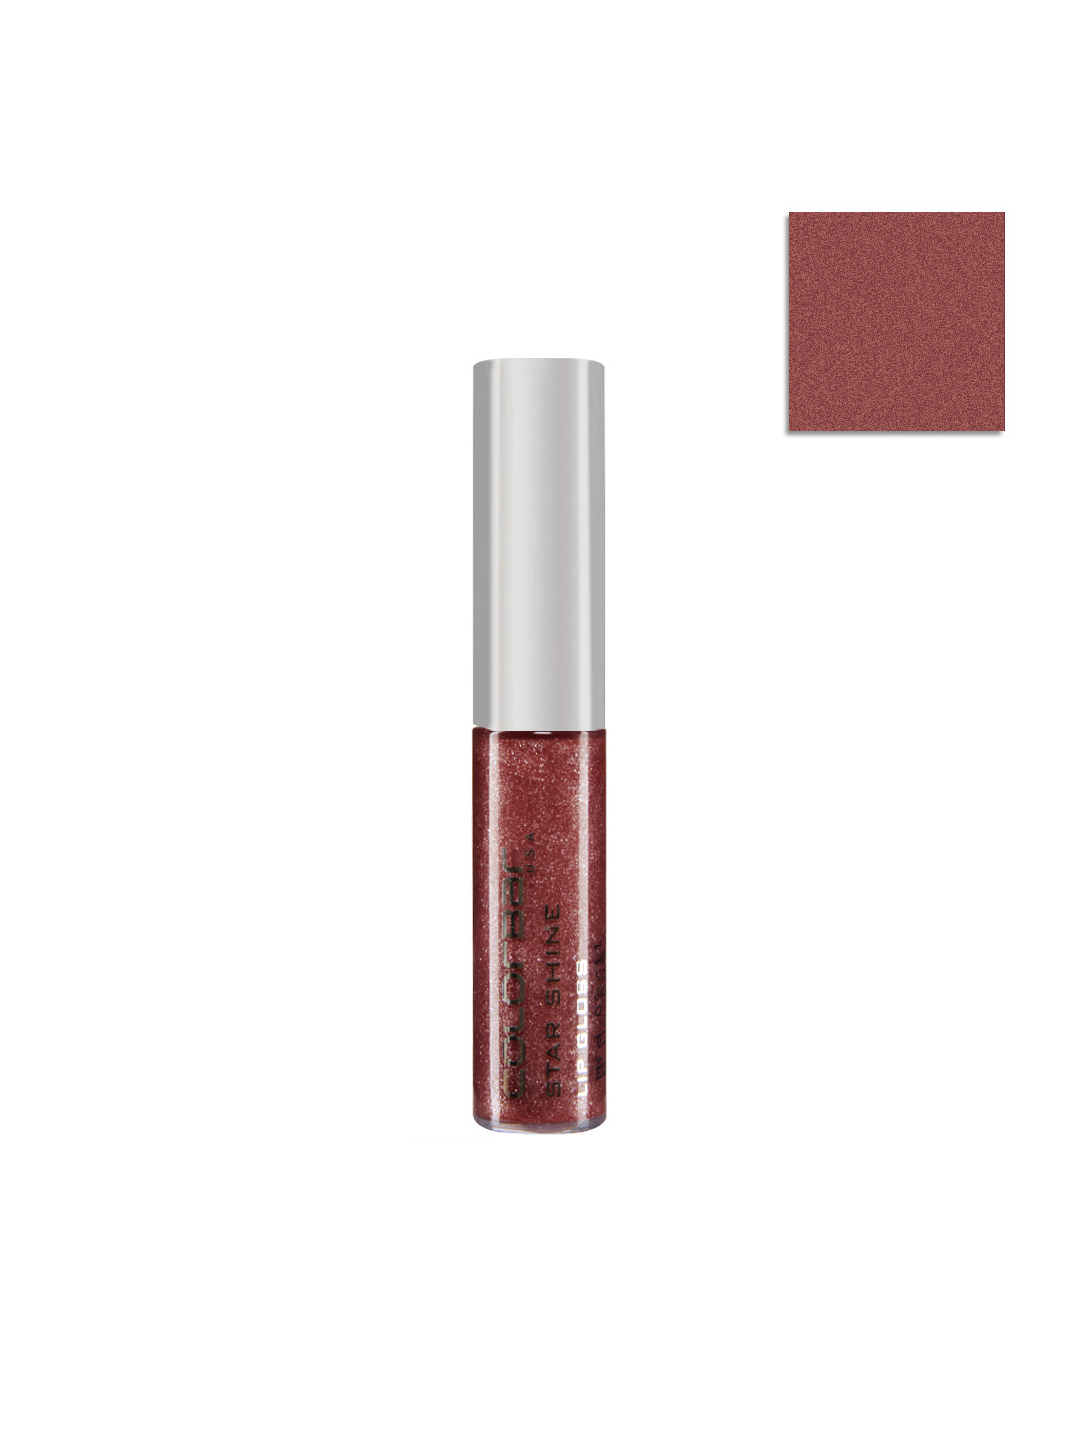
Colorbar Star Shine Coral Glaze Lip Gloss 016
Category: Personal Care / Lips / Lip Gloss
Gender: Women
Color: Red
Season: Spring 2017
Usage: Casual